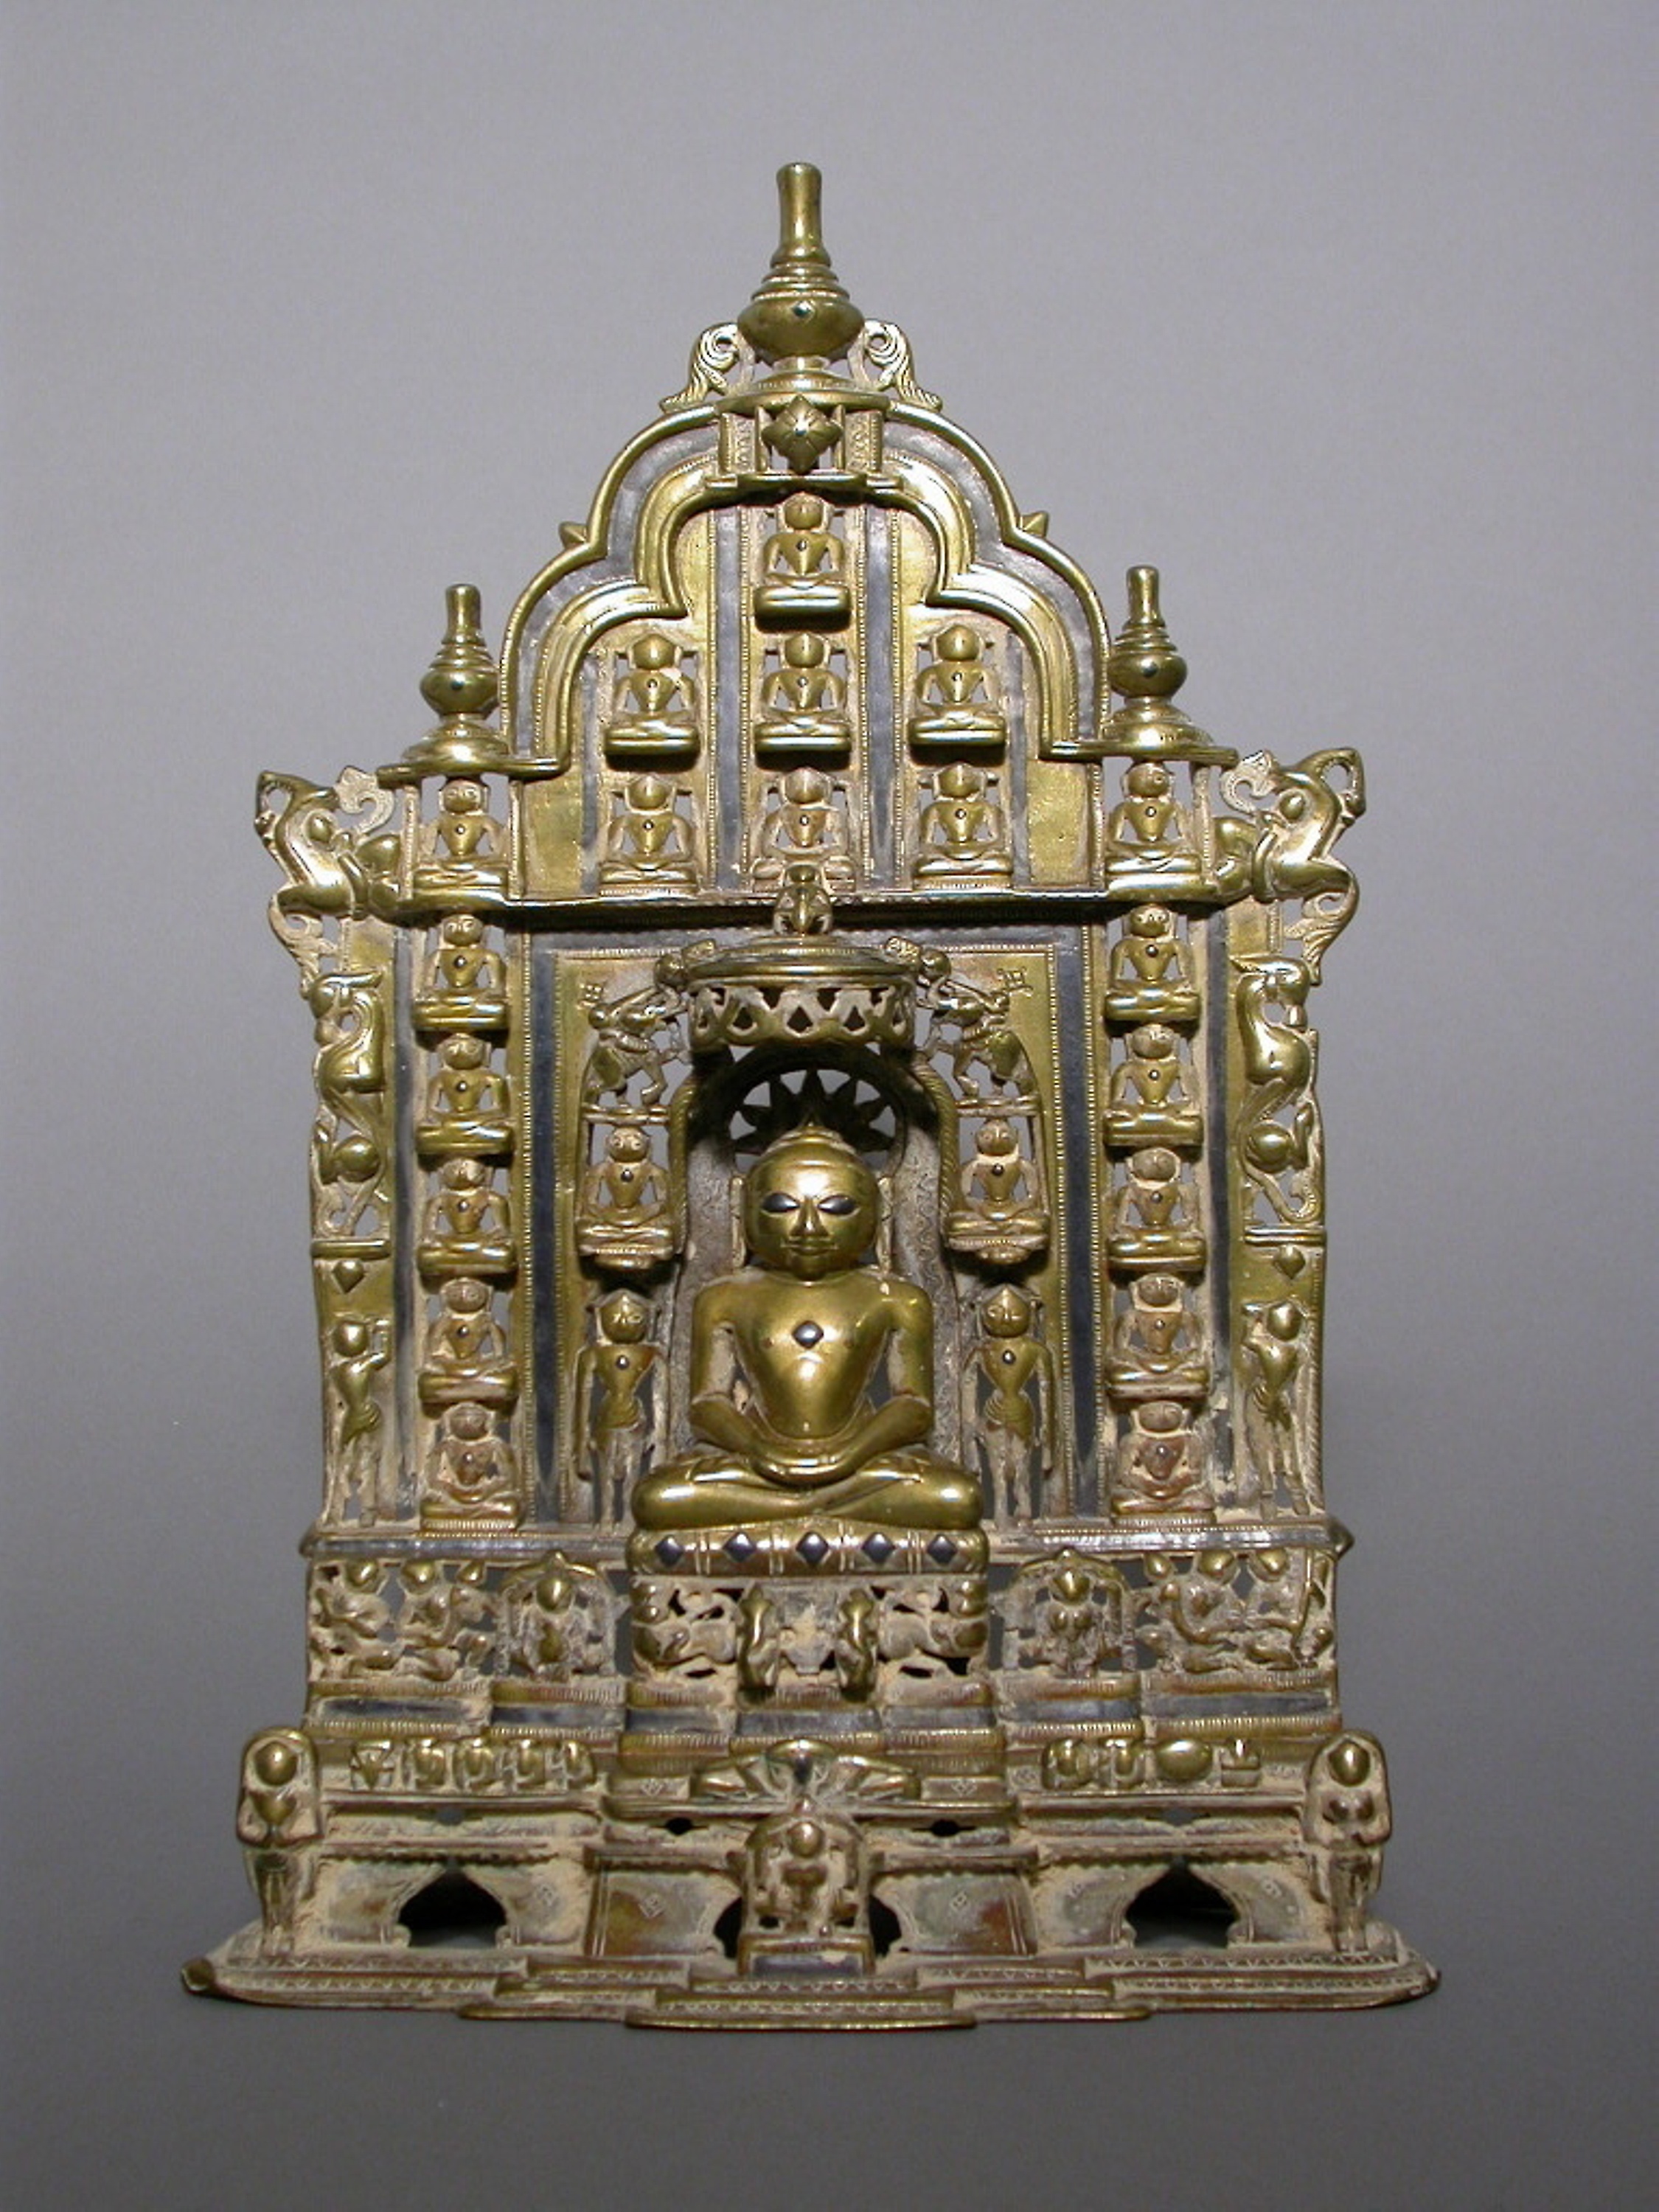
metal, brass, gold, ancient history, bronze, sculpture, statue, temple, carving, antique, shrine, place of worship, medieval architecture, stone carving